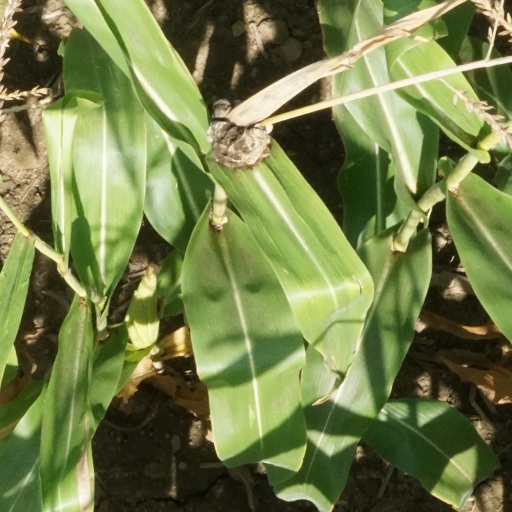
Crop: maize; corn